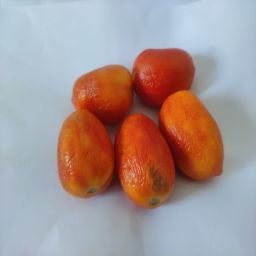
Crop: Tomato
Quality: Old